80s

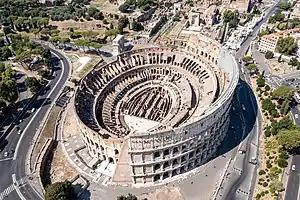
A view of the Colosseum, which held its inaugural games in AD 80.

As the decade began, the Parthian Empire was in a phase of division until Pacorus II managed to consolidate his rule, eliminating the two rival contenders for his throne: Vologases II in AD 80 and Artabanus III in AD 81. Domitian became Roman emperor in AD 81: The military campaigns undertaken during his reign were generally defensive in nature, as the Emperor rejected the idea of expansionist warfare. His most significant military contribution was the development of the Limes Germanicus, which encompassed a vast network of roads, forts and watchtowers constructed along the Rhine river to defend the Empire. Nevertheless, several important wars were fought in Gaul, against the Chatti, and across the Danube frontier against the Suebi, the Sarmatians, and the Dacians (see Domitian's Dacian War). In northern Britain, the Romans defeated local tribes in the Battle of Mons Graupius (AD 83). In China, the Han–Xiongnu War continued, with the Battle of the Altai Mountains (AD 89) bringing the Northern Xiongnu to the brink of collapse. The death of Emperor Zhang of Han ended a golden age.